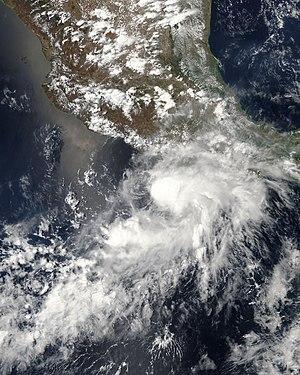
La tempête tropicale Aletta est la première de la saison cyclonique 2006 pour le bassin nord-est de l'océan Pacifique. Le nom Aletta avait déjà été utilisé en 1974, 1978, 1982, 1988, 1994 et 2000.